Red Sulmona Garlic

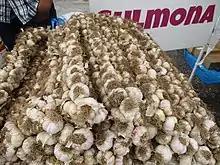
Red Sulmona Garlic

The Red Sulmona Garlic ("Red Sulmona Garlic"), also known as 'Aglio rosso di Sulmona, is a Abruzzese variety of garlic; it is listed as a traditional Italian food product (P.A.T.) by the Ministry of Agricultural, Food and Forestry Policies.